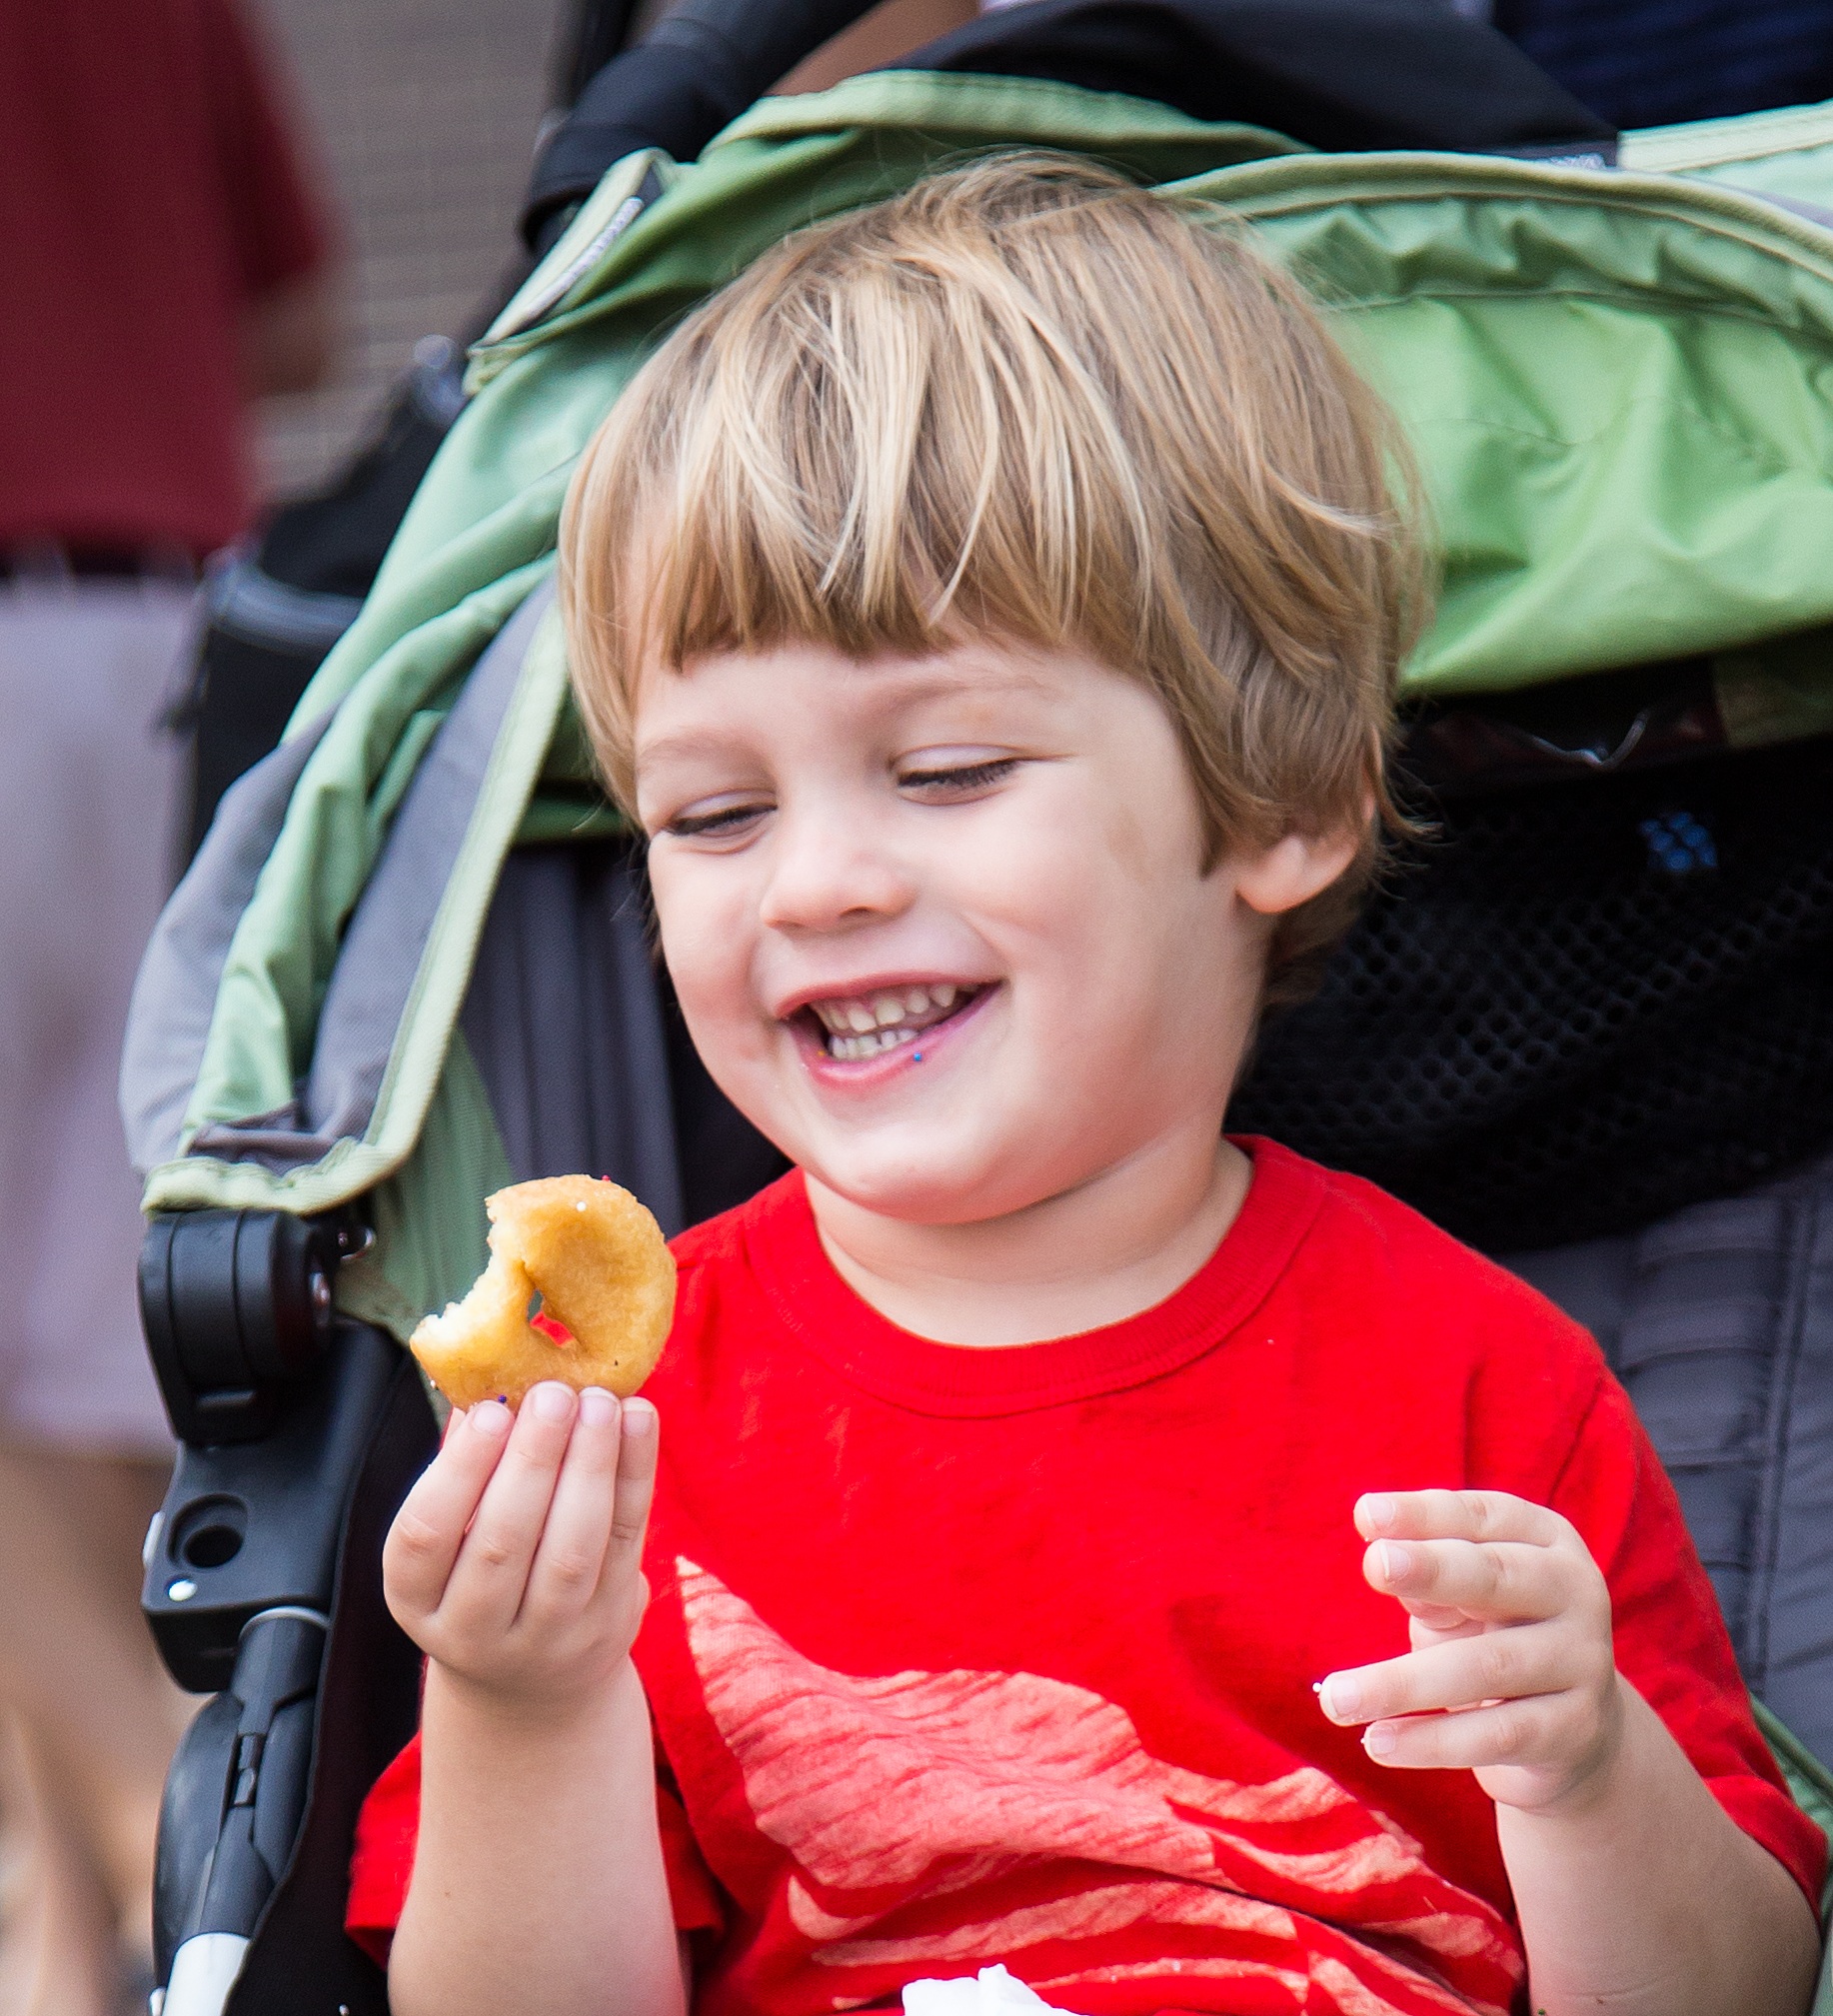
person, people, play, boy, kid, male, food, child, facial expression, smile, donut, eating, happy, happiness, infant, toddler, joy, costume, laughter